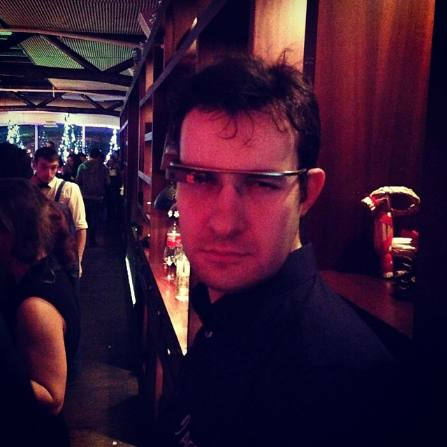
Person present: Yes